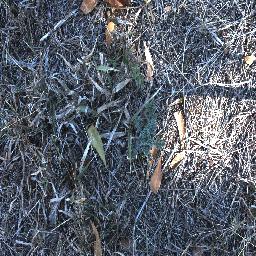
Label: parthenium